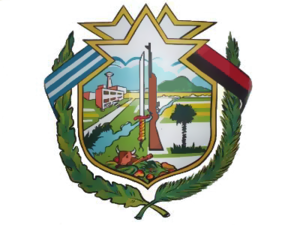
Calixto García est une ville et une municipalité de Cuba dans la province de Holguín. Elle doit son nom au général Calixto García.